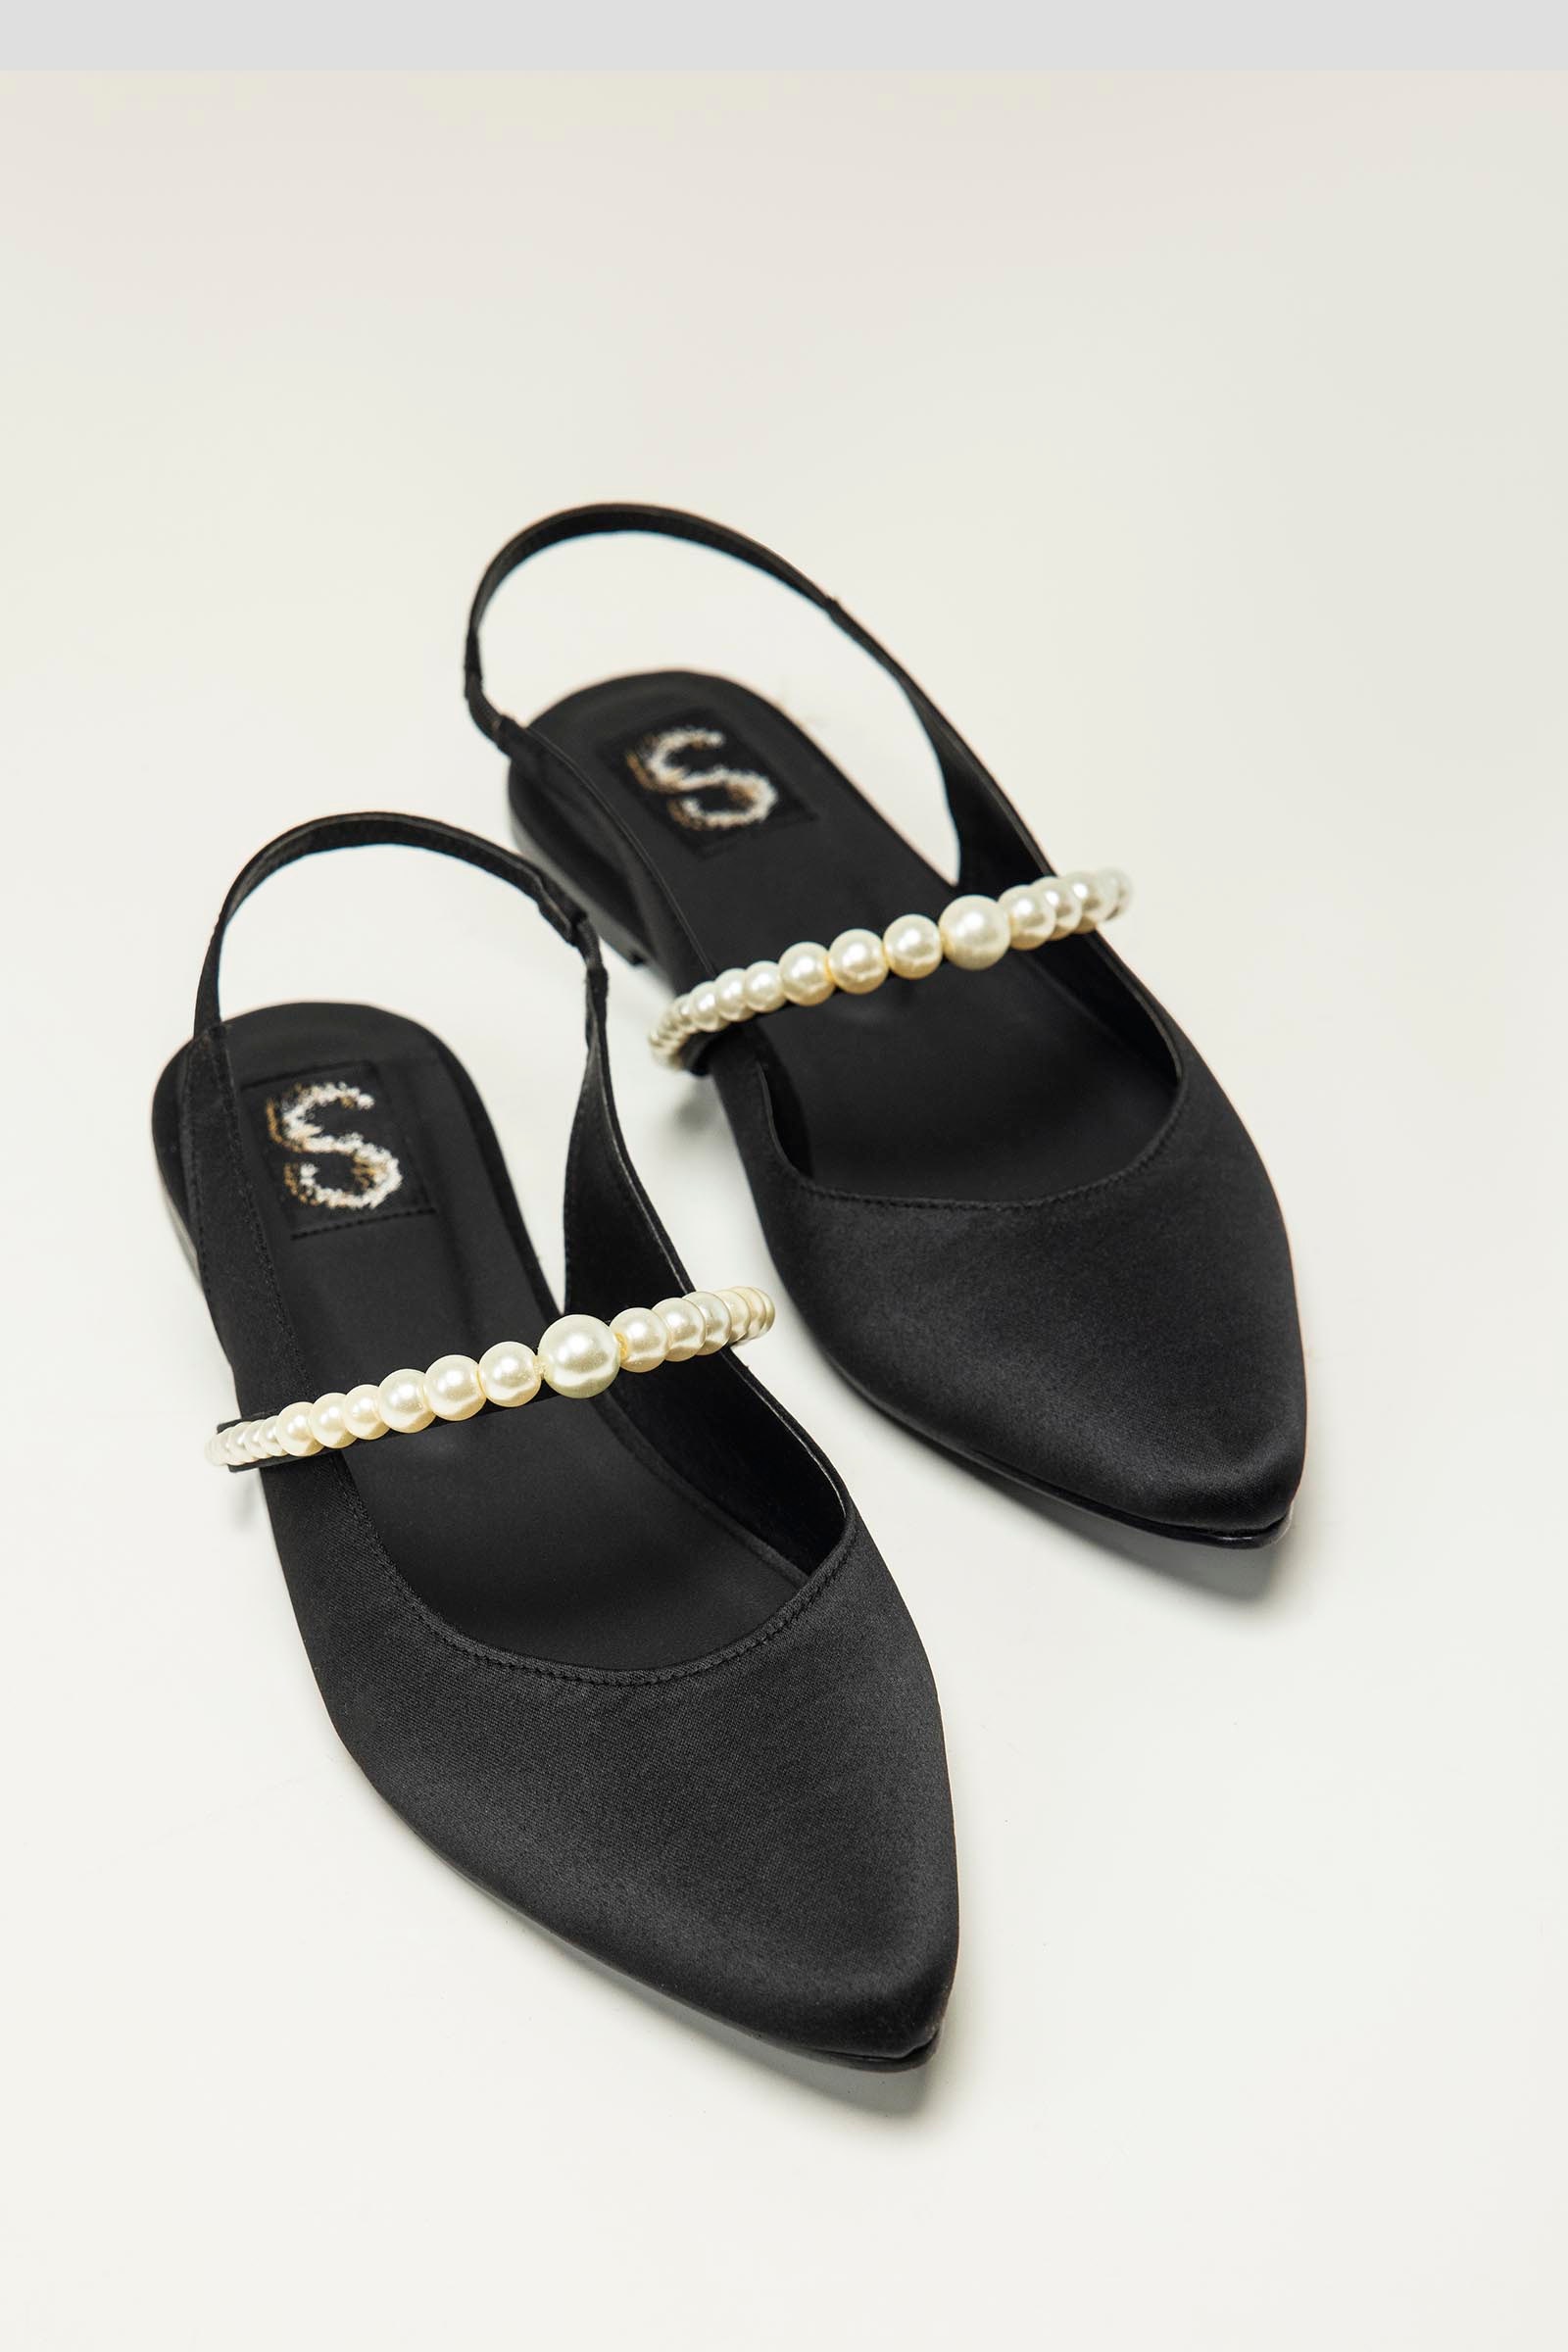
black satin slingback sandal